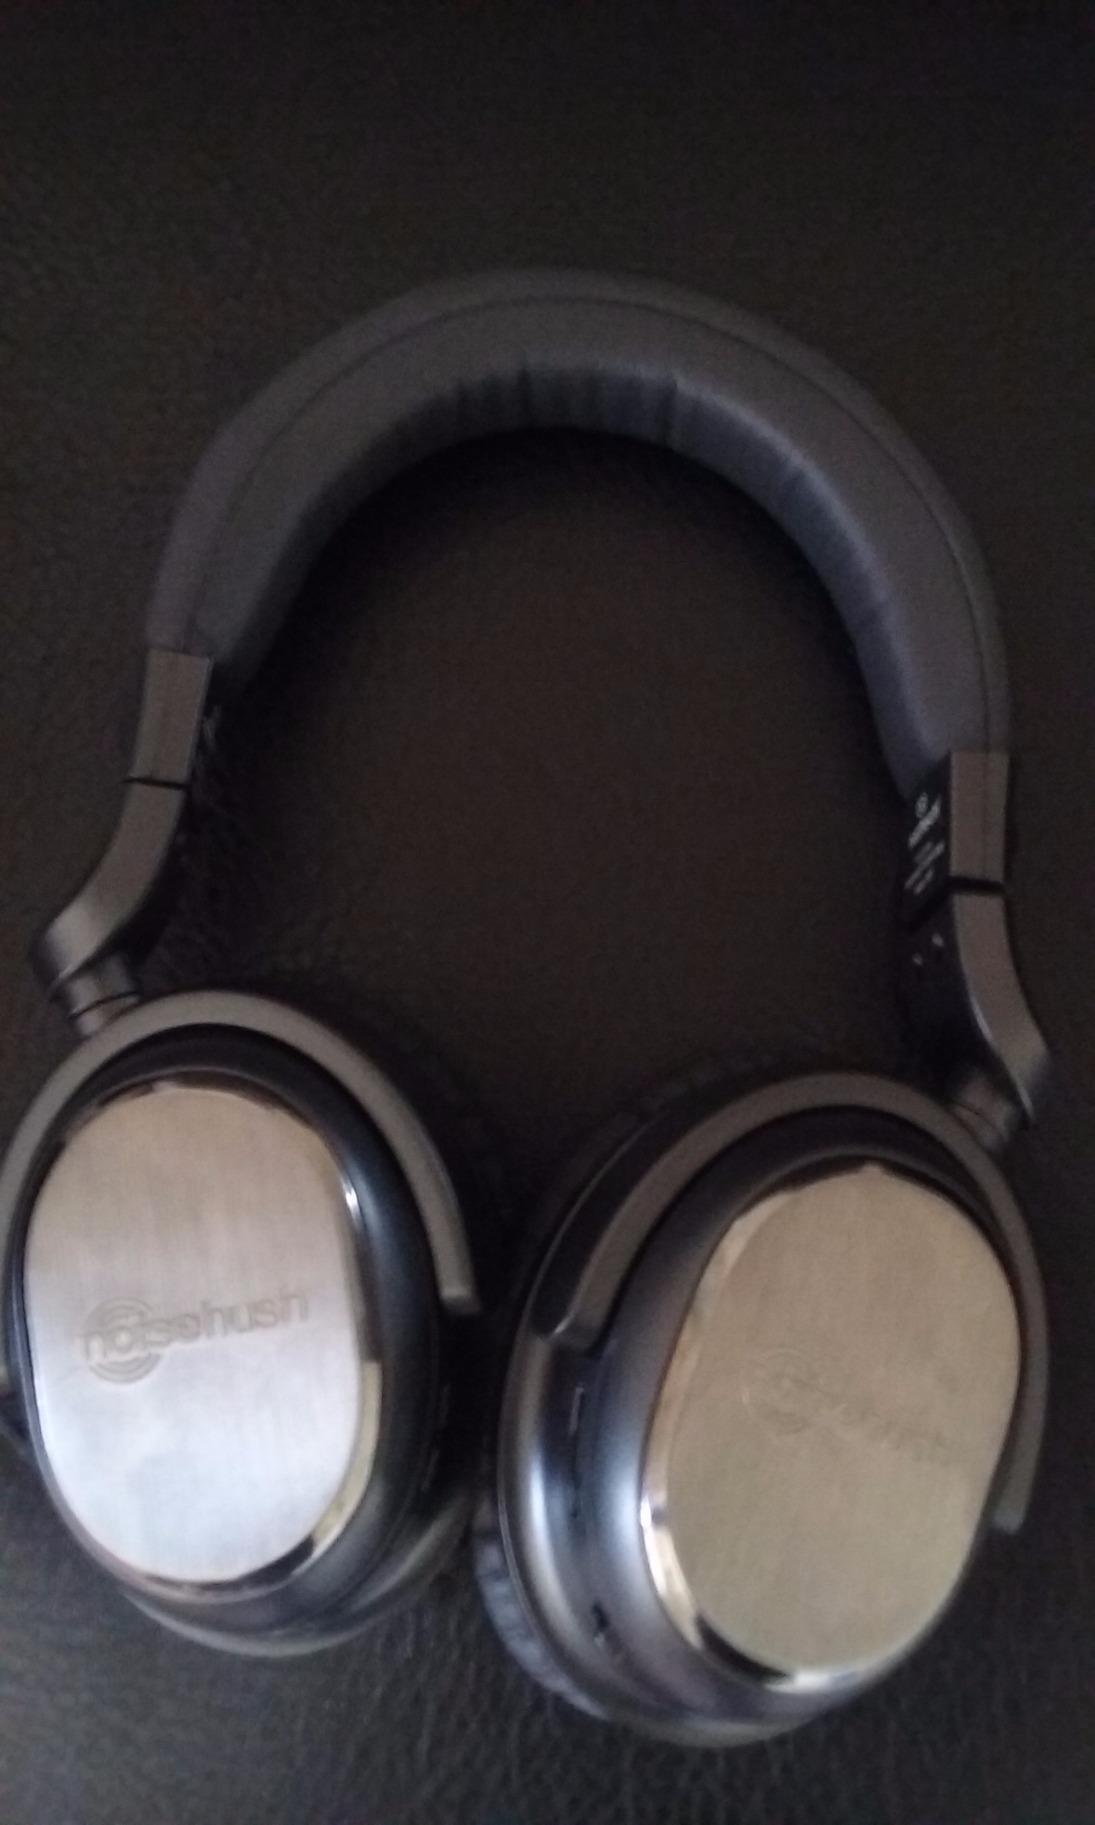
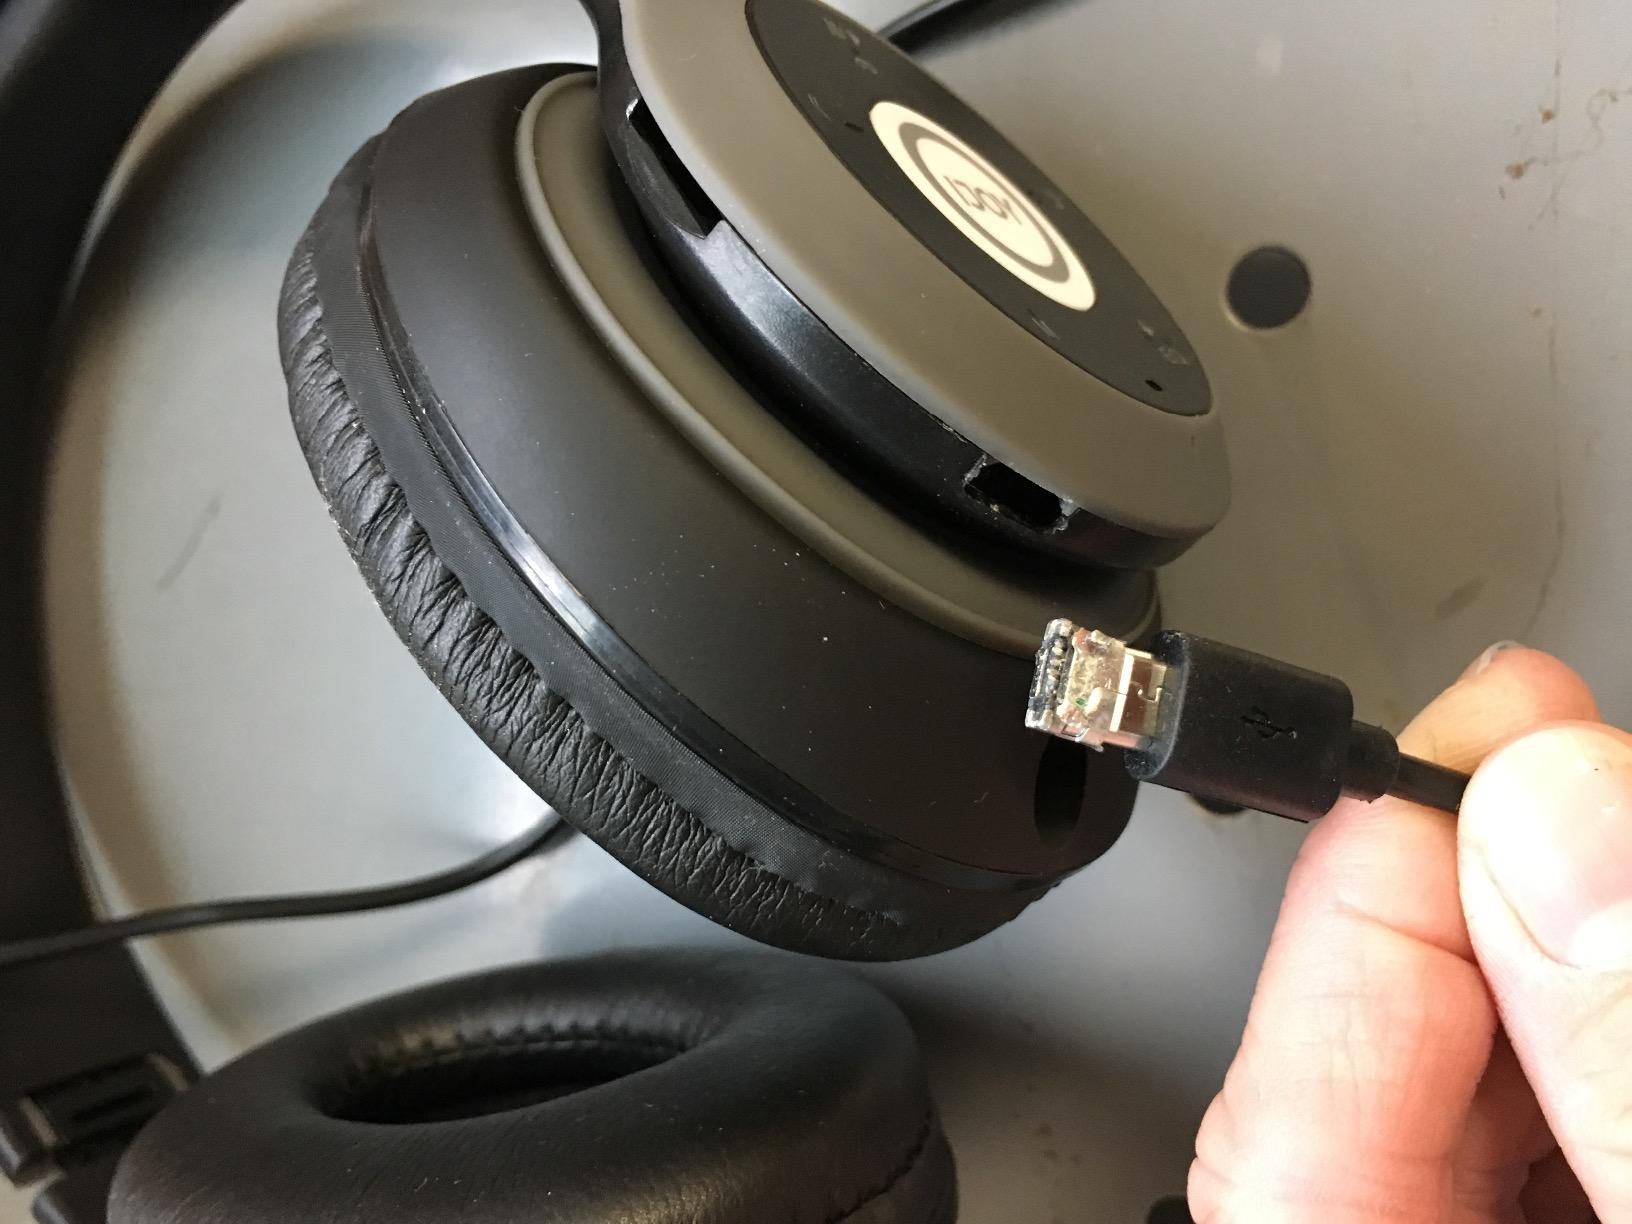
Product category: headphones
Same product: no